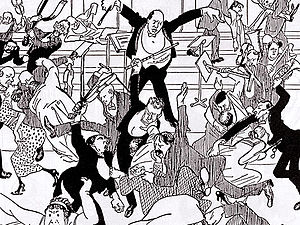
Arnold Schönberg / Øretævekoncerten
Karikatur af øretævekoncerten i Die Zeit 6. april 1913.
Arnold Schönberg var en østrigsk komponist og musikteoretiker. Hans navn forbindes nok mest med tolvtonemusik; men faktisk komponerede han selv i flere forskellige stilarter. Nogle af hans mest kendte værker er skrevet i senromantisk stil.